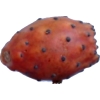
Label: cactus_fruit_red